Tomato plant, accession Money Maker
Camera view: bottom (45 deg); turntable rotation: 240 degrees
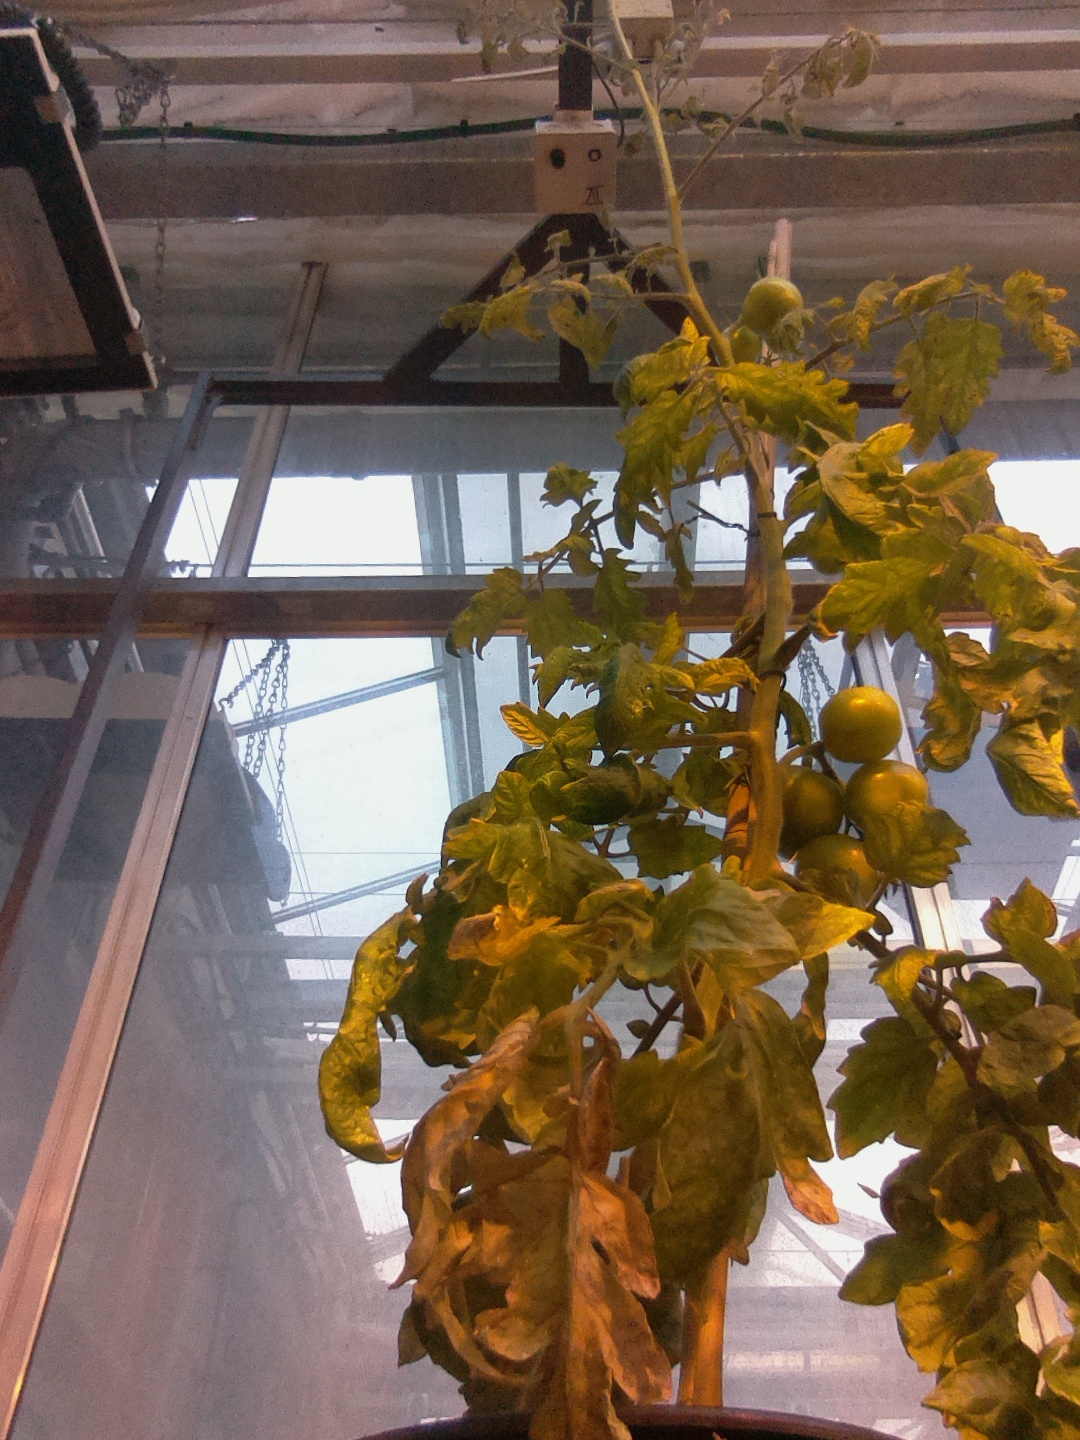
BBCH growth stage 78: 80% -90% of final fruit size